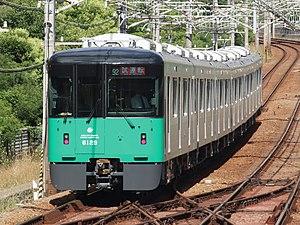
La ligne Hokushin est une ligne du métro de Kobe au Japon. Longue de 7,5 km, elle relie les stations de Tanigami et de Shin-Kōbe et permet de prolonger la ligne Seishin-Yamate vers le nord de la ville. Sur les cartes, la ligne est identifiée avec la lettre S et sa couleur est marron.
La ligne Seishin-Yamate est une ligne du métro de Kobe au Japon. Elle relie la station de Shin-Kobe à celle de Seishin-Chūō. Longue de 22,7 km, elle traverse Kobe en passant par les arrondissements de Chūō, Hyōgo, Nagata, Suma et Nishi. Sur les cartes, la ligne est identifiée avec la lettre S et sa couleur est verte.